Beale Air Force Base

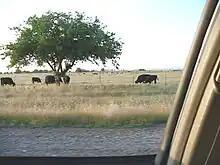
Much of the land on the base is rented out to ranchers for grazing their herds.

Beale Air Force Base spans of rolling hills in northern California. The base's natural resources are quite rich. Native Americans lived on this land, and the mortar bowls they carved into bedrock lie embedded in a shallow stream. German prisoners of war were held on the base during World War II. A block of prison cells still stands at the base, and the drawings of the POWs remain on the cell walls. The surprisingly detailed images were said to have been drawn with the heels of the prisoners' boots which probably helped protect them. To preserve these and other historic areas, the base maintains 38 Native American sites, 45 homestead sites, and 41 World War II sites.